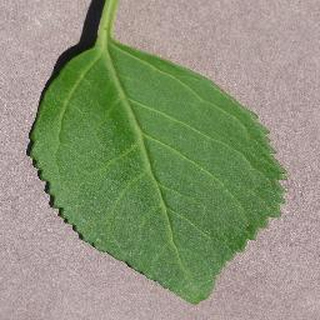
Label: healthy_cherry